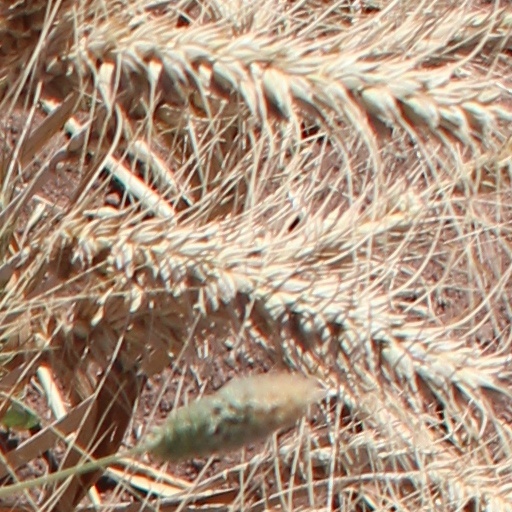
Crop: wheat